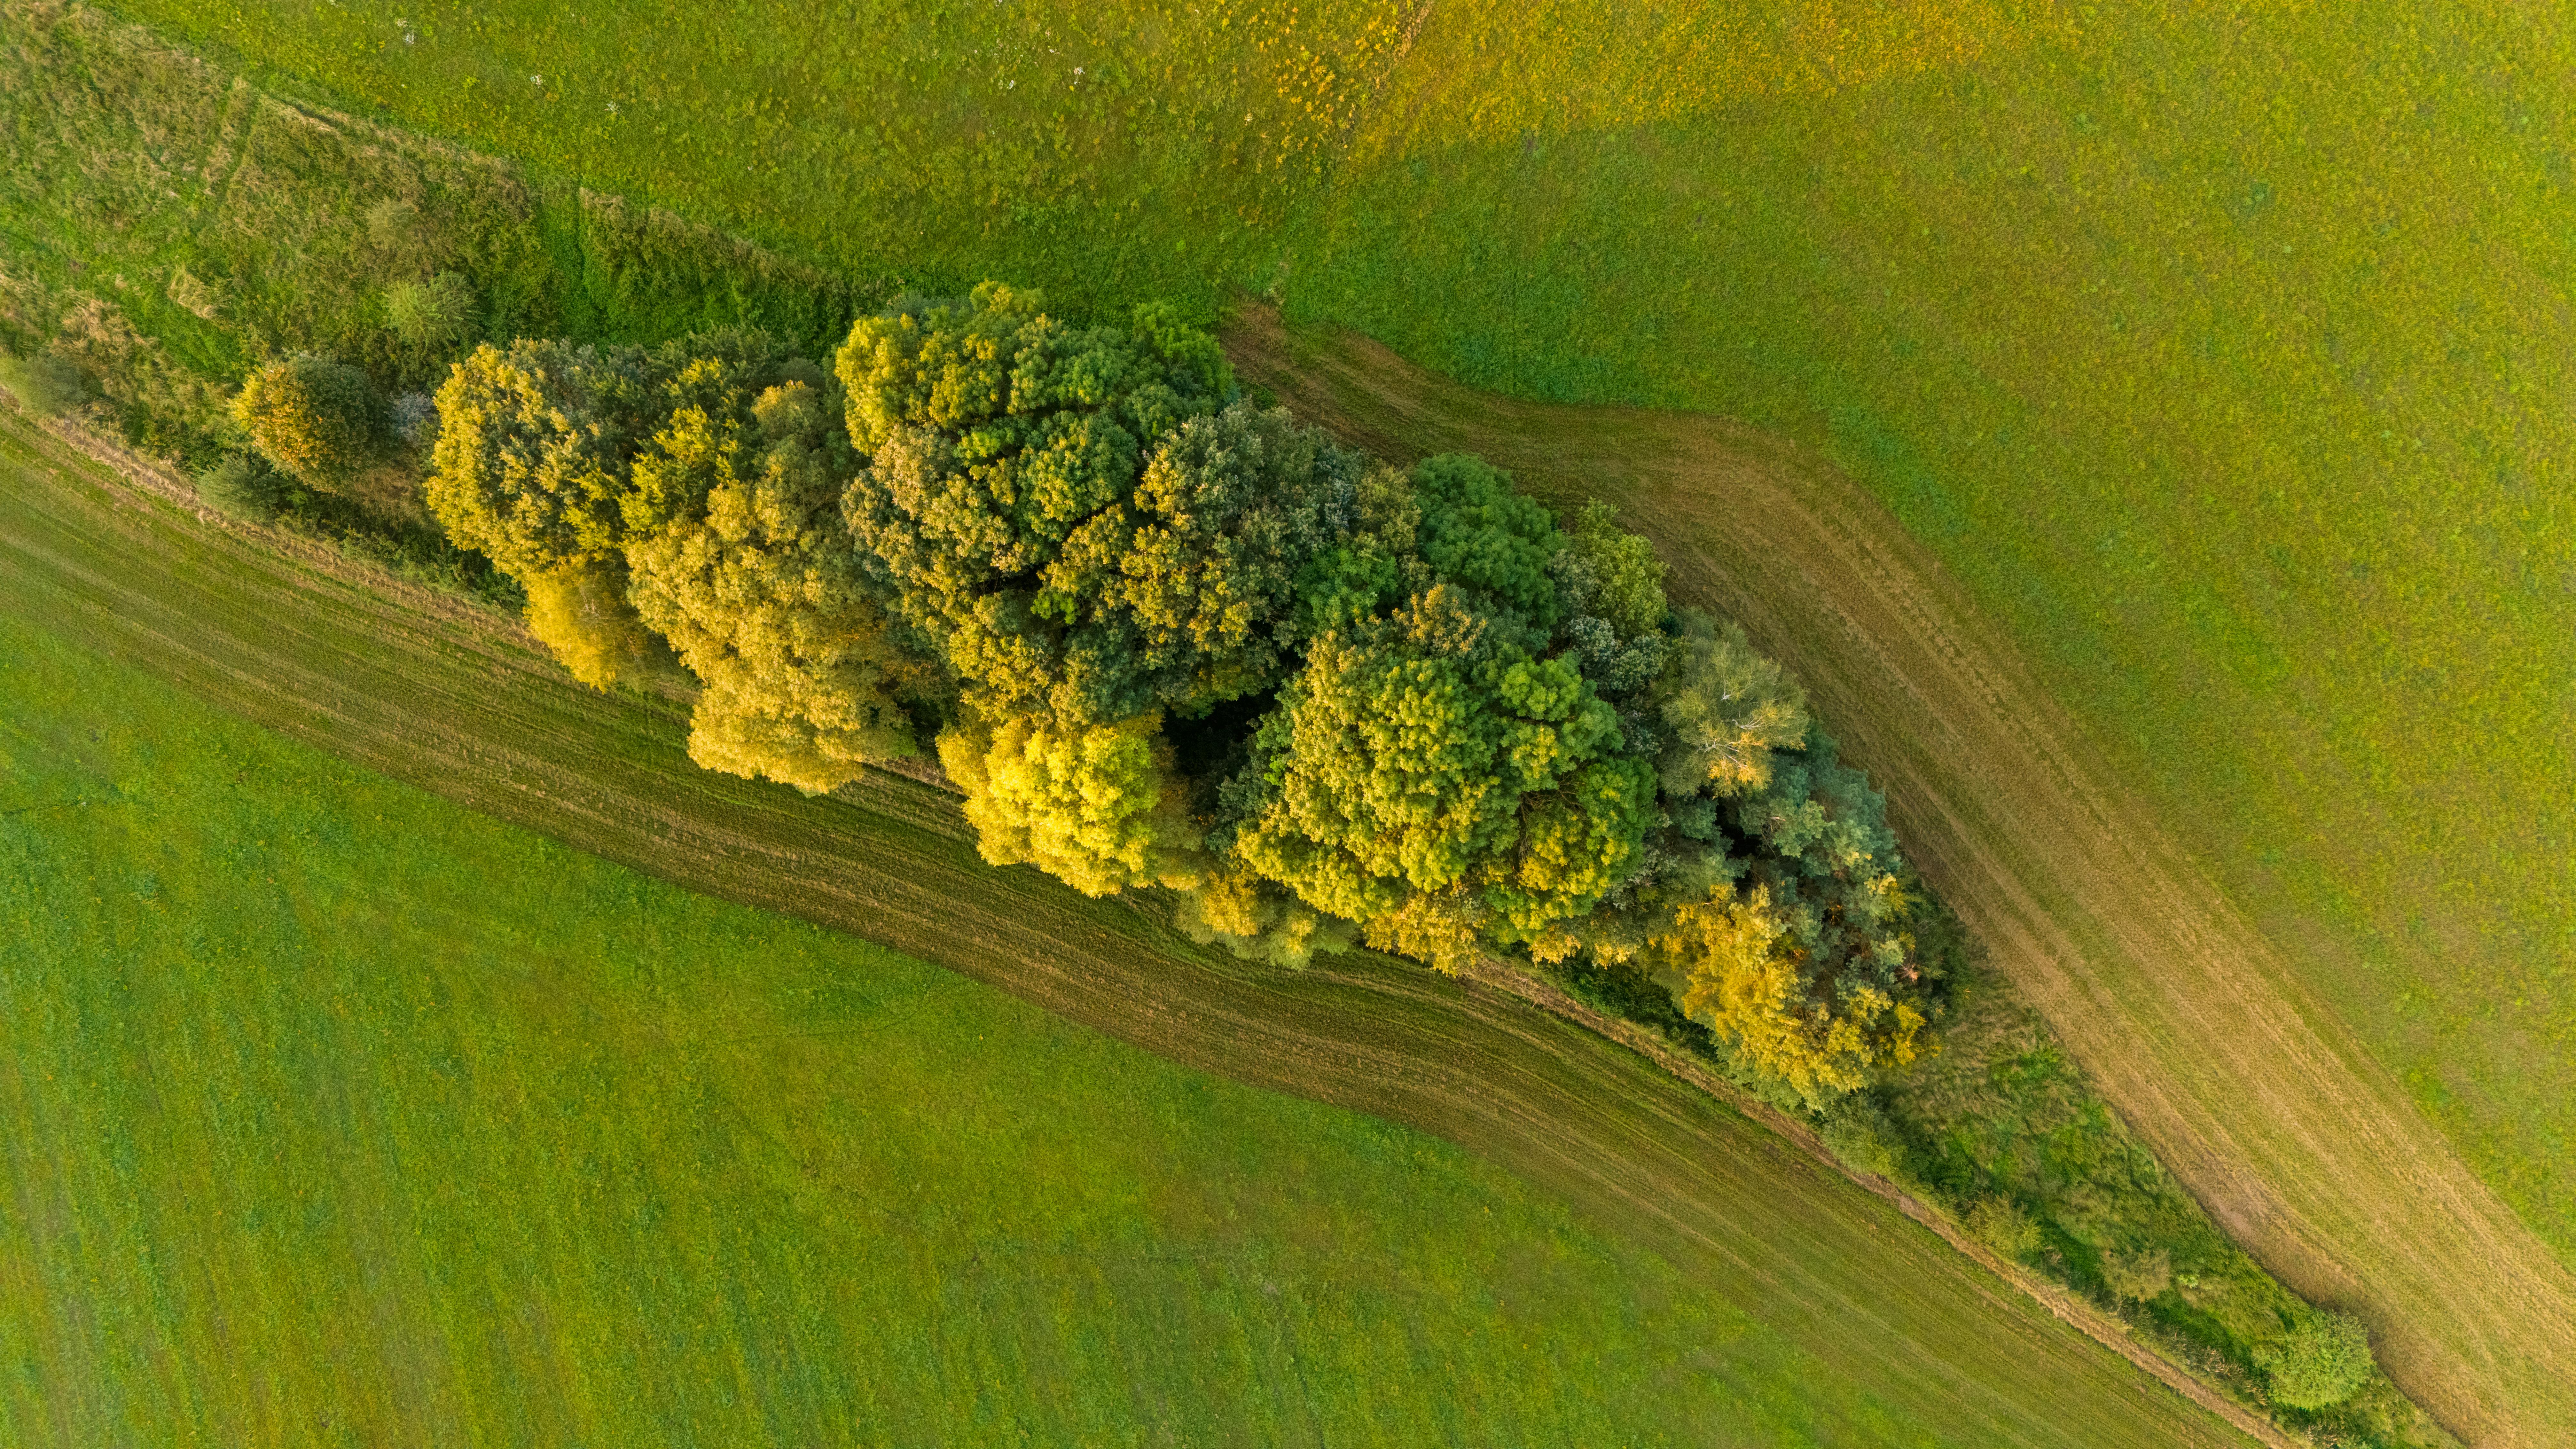
natural, plant, ecoregion, leaf, natural landscape, vegetation, land lot, grass, slope, agriculture, grassland, landscape, plain, meadow, tree, grass family, groundcover, People in nature, hill, field, prairie, road, flowering plant, pasture, plantation, crop, shadow, wildflower, art, mustard and cabbage family, bird's eye view, aerial photography, macro photography, shrub, steppe, mound